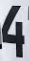
Number: 4